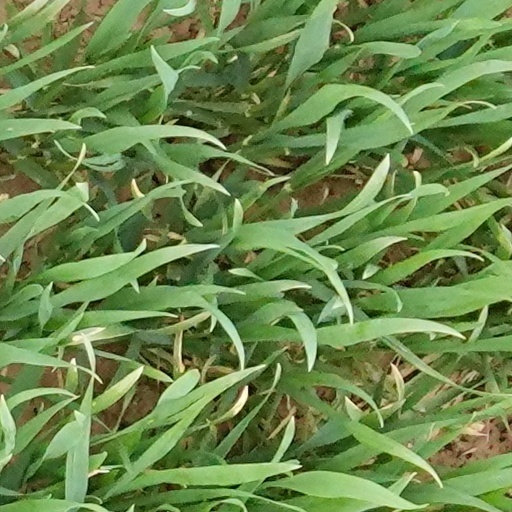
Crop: wheat